Timeline of the petroleum industry in Alberta

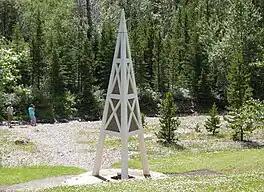
Site commemorating the drilling of Lineham Discovery Well No. 1

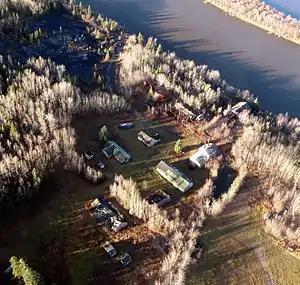

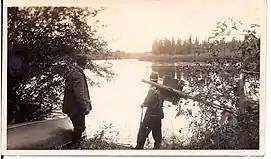

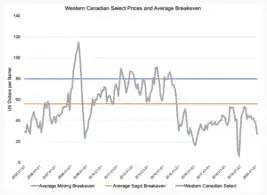
Graph outlining oil prices and breakevens for different extraction. methods used in Alberta.

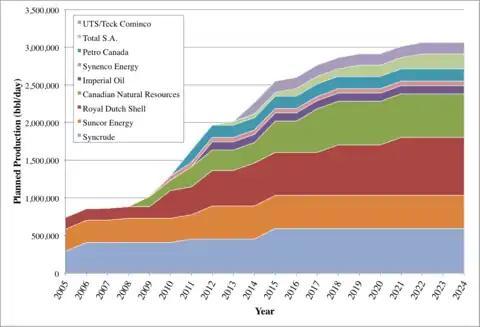
Planned production in the Athabasca oil sands.

This is a brief timeline covering the history of the petroleum industry Alberta and its predecessor states.